Glossary of Japanese theater

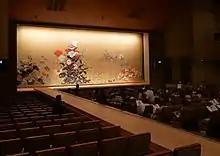
The at National Theatre of Japan

This glossary gives a general overview of terms related to the Japanese theater, performing arts, and dances. A concise description is given for each term; more details are given in their respective articles. The glossary does not include personalia and plays. For rarer terms not found in this glossary, see #Bibliography.